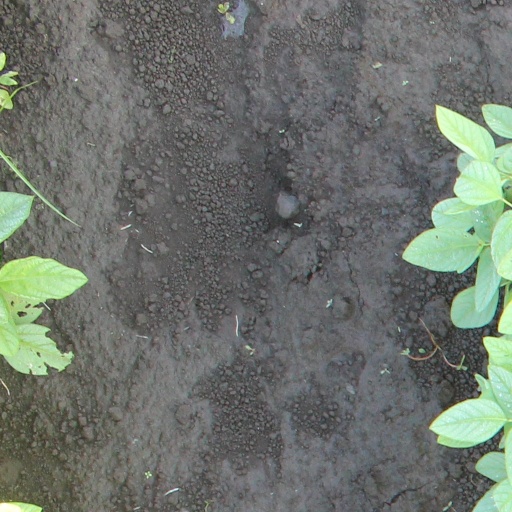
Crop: soybean